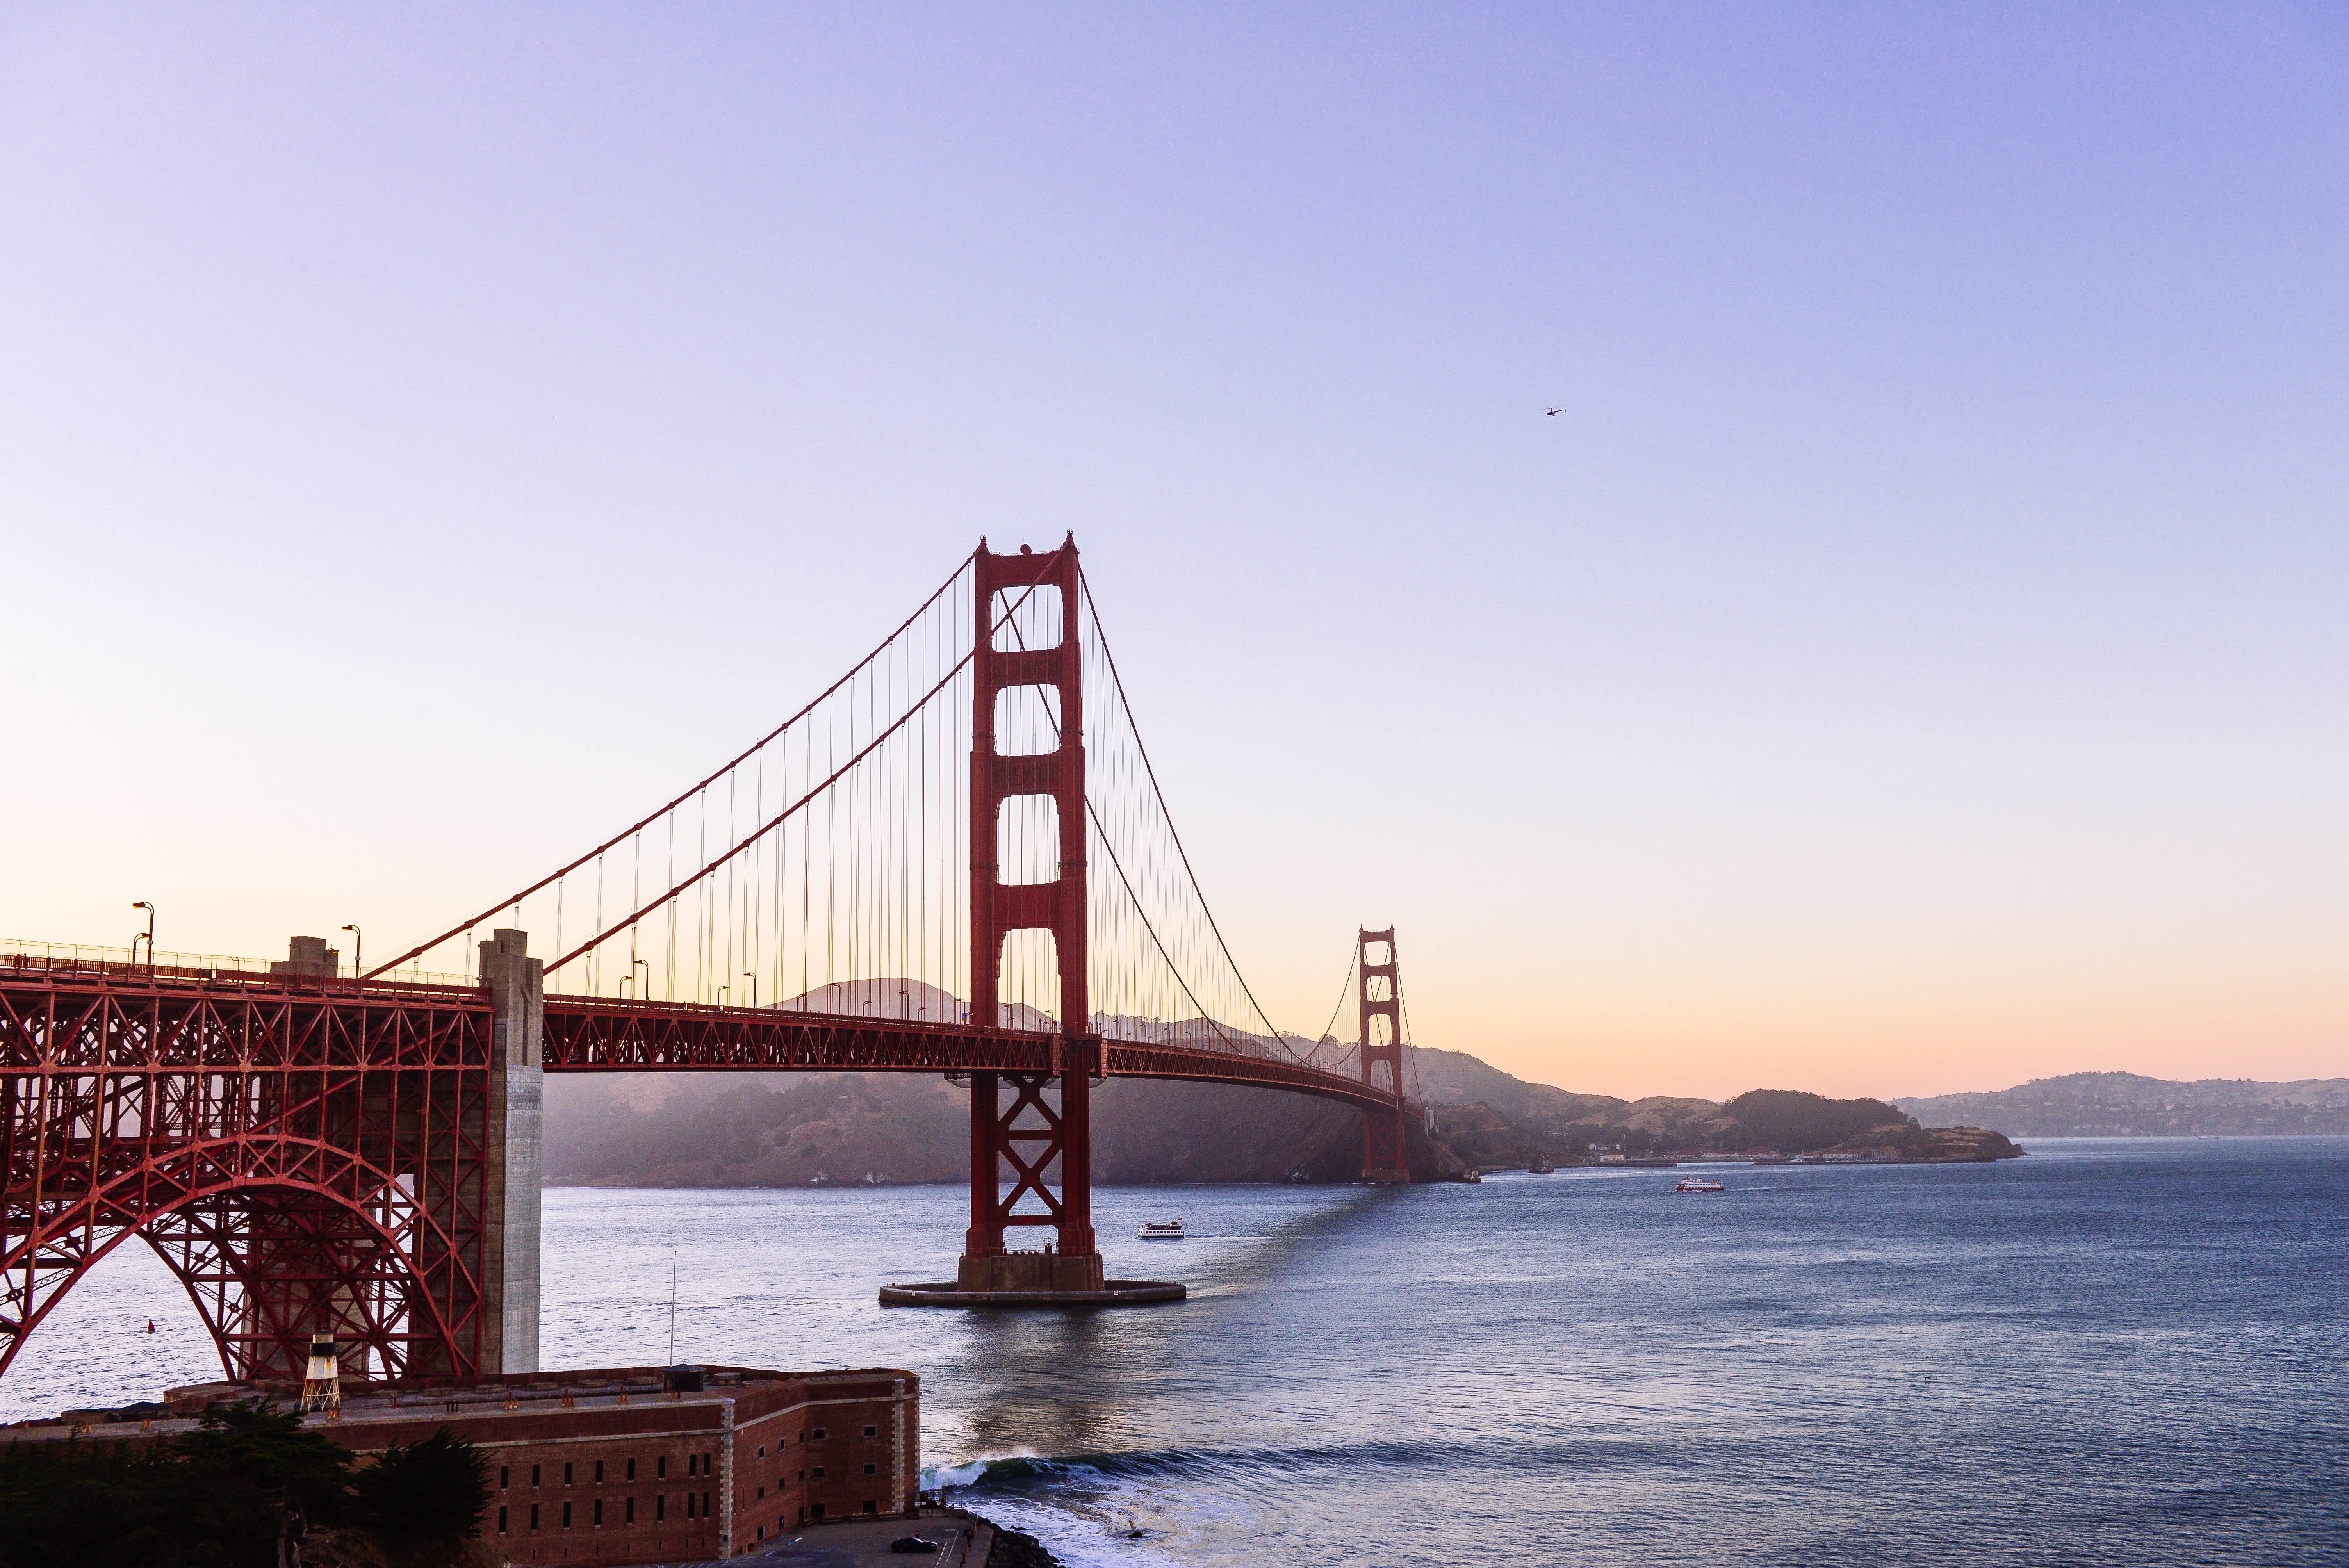
sea, bridge, dusk, vehicle, cable stayed bridge, nonbuilding structure